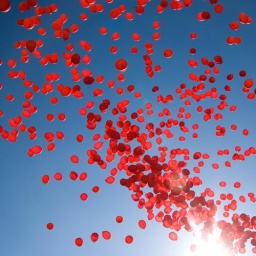
99 red balloons floating in the summer sky &amp;lt;3